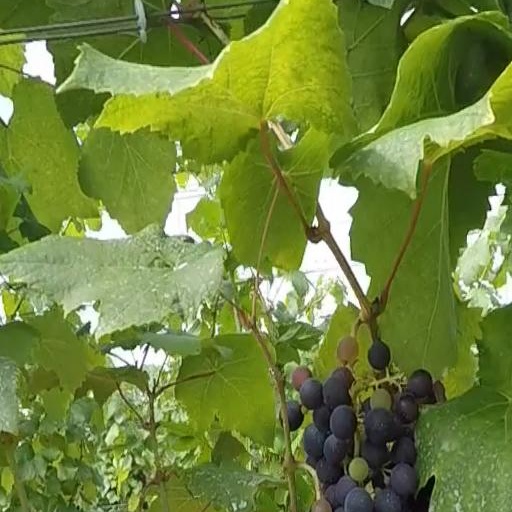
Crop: grape